Ciclopaseo in Quito, Ecuador

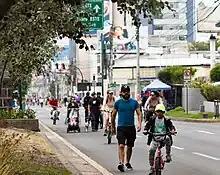
Ciclopaseo along Amazonas.

The first Ciclopaseo in Quito took place in April 2003 when the path was only 9.5 km and 3,000 people participated. At that point, Ciclopaseos were only held on the last Sunday of every month but the event grew in popularity. In six months the route had grown to 20 km with 25,000 participants.